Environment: real
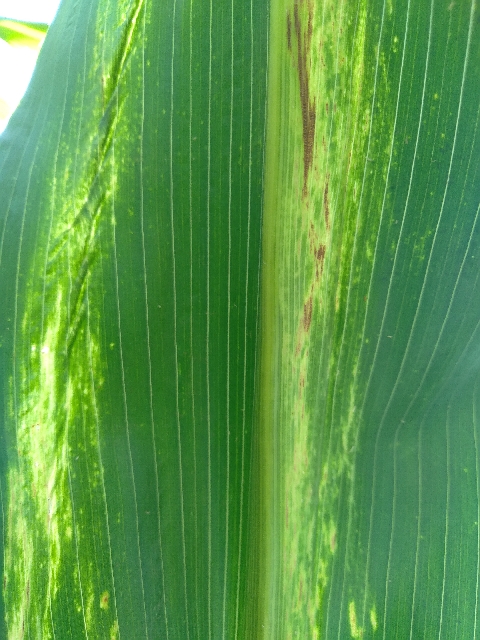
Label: lethal_necrosis